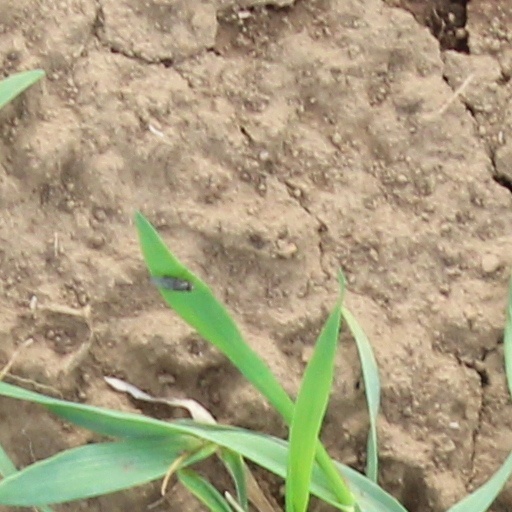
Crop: wheat